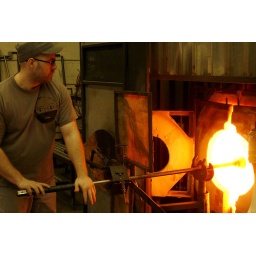
Assistant in glassblowing studio turning molten glass in hot oven